Atocha station memorial

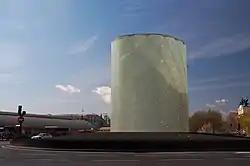
Atocha station memorial

The Atocha station memorial is a memorial monument located at Atocha station in Madrid, Spain, that commemorates the 193 victims of the 11 March 2004 Madrid train bombings. Furthermore, it also honors the special forces agent who died when seven suicide bombers blew themselves up on 3 April 2004 during a raid on an apartment used by the bombers.